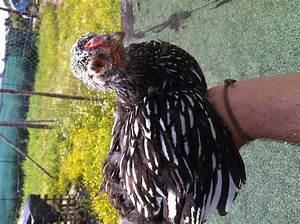
chicken